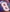
Number: 8